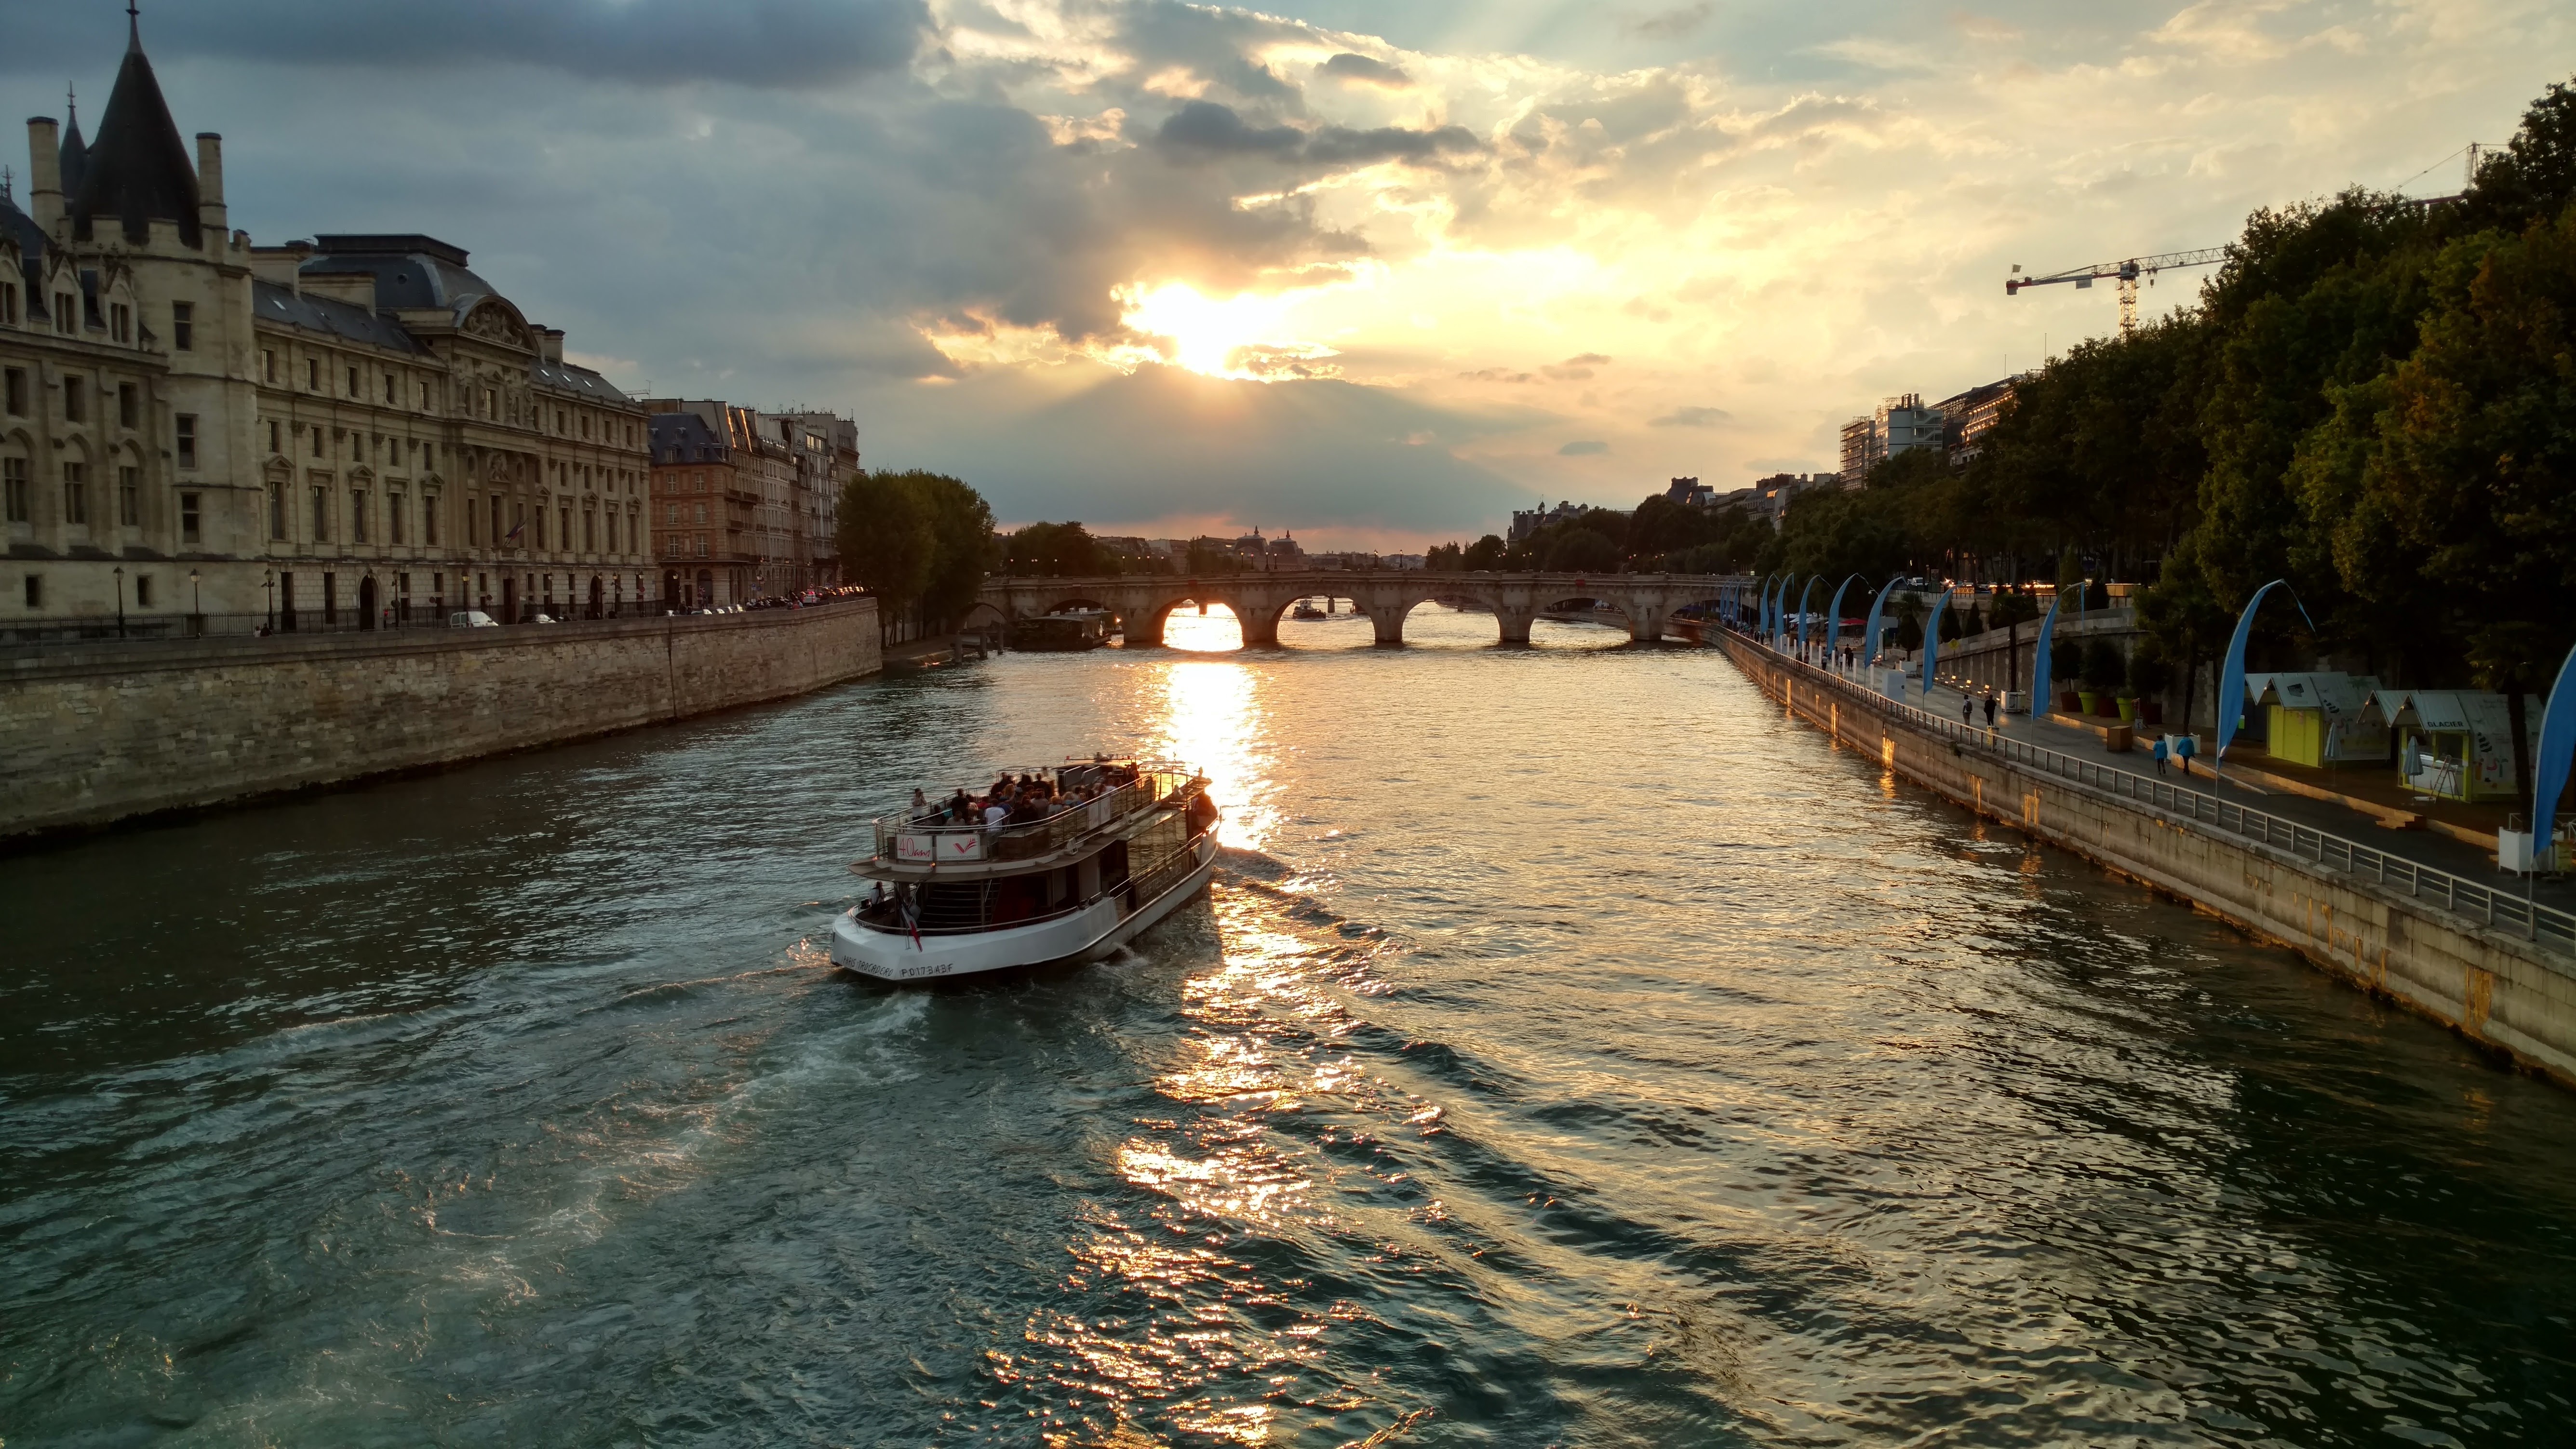
sea, coast, water, architecture, sunset, boat, bridge, cloudy, building, old, city, paris, river, canal, cityscape, summer, france, europe, evening, vehicle, bay, attraction, tourism, waterway, body of water, seine, french, boating, history, channel, european, touristic, landform, parisian, french boat, geographical feature